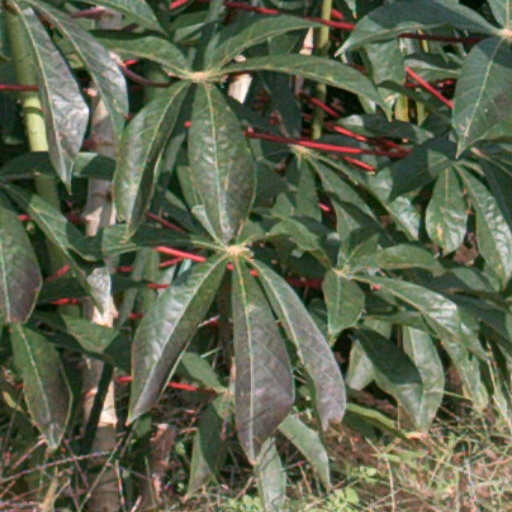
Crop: cassava